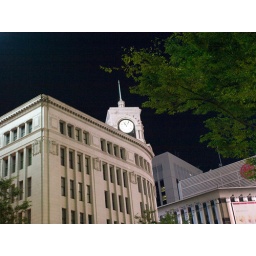
clock tower in the midnight